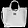
Label: Bag